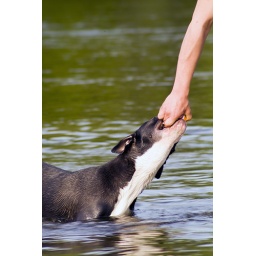
dog in river